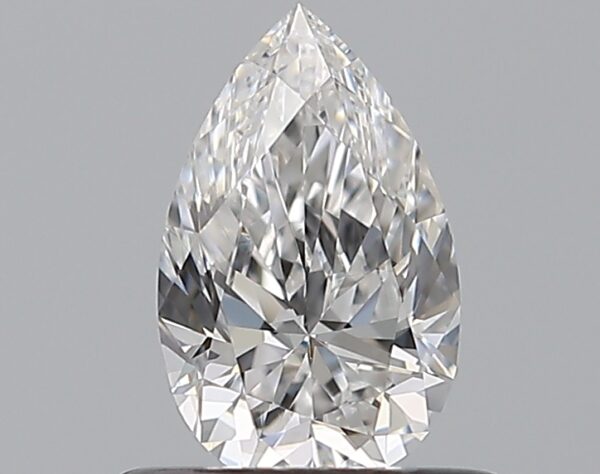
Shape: pear
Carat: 0.5
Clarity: VVS2
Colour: E
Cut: EX
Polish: EX
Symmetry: VG
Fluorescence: M
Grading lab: GIA
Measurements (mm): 6.97 x 4.35 x 2.73